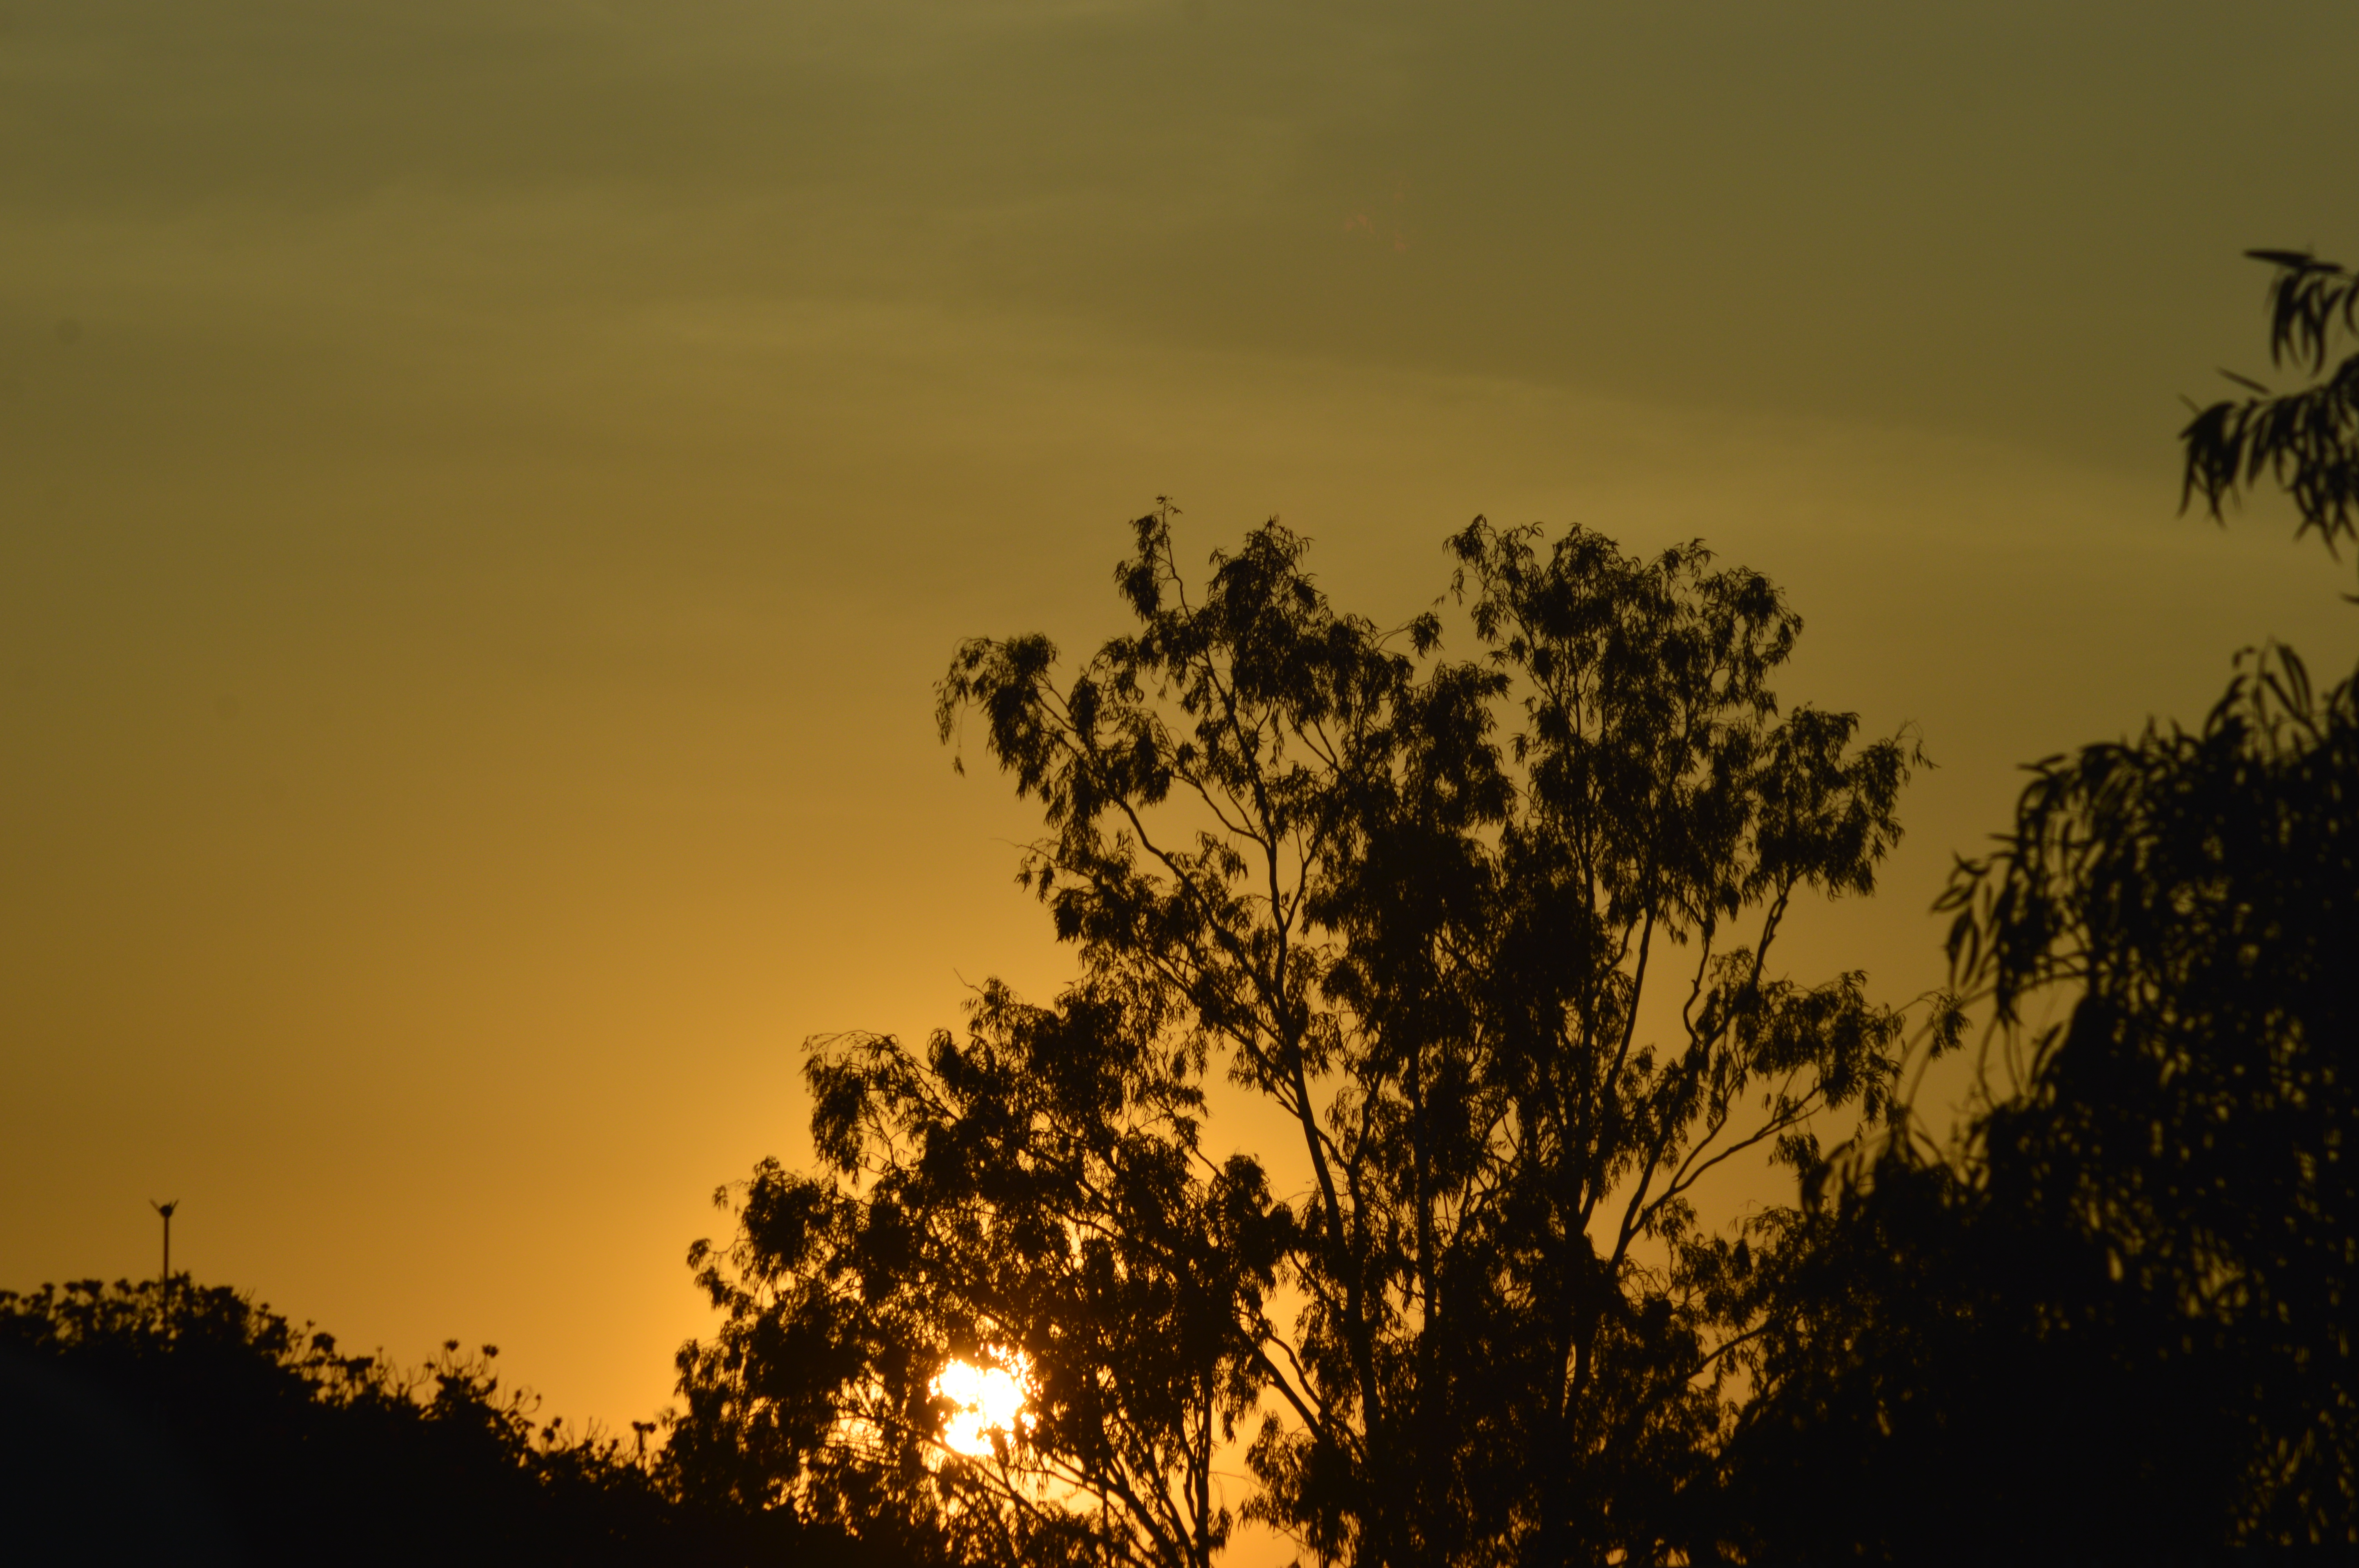
nature, sky, tree, cloud, sunset, evening, yellow, atmospheric phenomenon, vegetation, orange, sunrise, natural landscape, horizon, dusk, morning, afterglow, branch, atmosphere, sunlight, woody plant, silhouette, night, leaf, sun, wildlife, rural area, plant, backlighting, heat, landscape, photography, cumulus, savanna, meteorological phenomenon, dawn, astronomical object, city